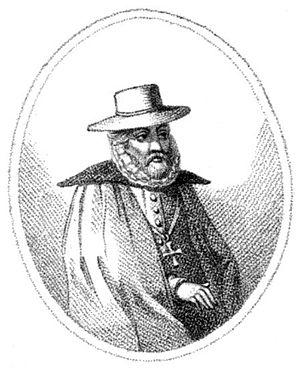
John Grant, né vers 1570 et mort le 30 janvier 1606, était un membre du groupe d'anglais catholiques qui ont planifié la Conspiration des poudres en 1605, un complot visant à assassiner le roi Jacques Iᵉʳ d'Angleterre.